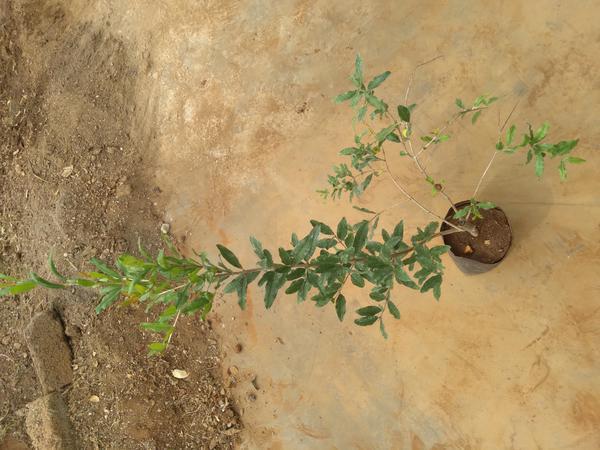
Plant: Pomegranate